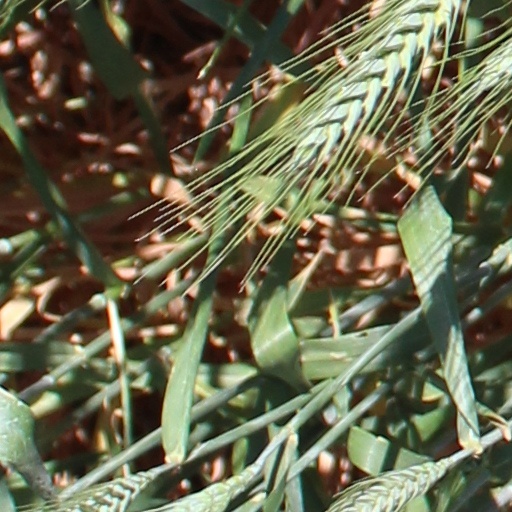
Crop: wheat